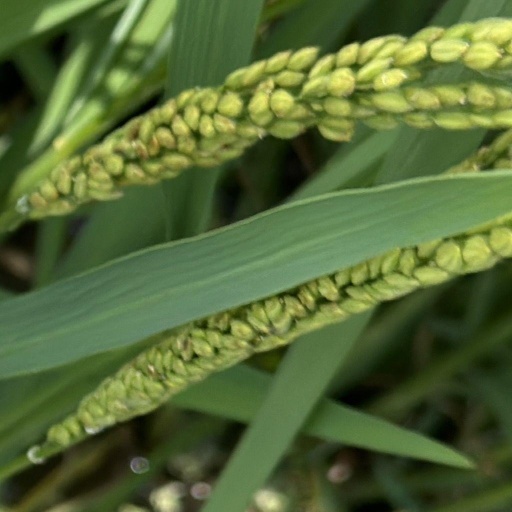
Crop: rice